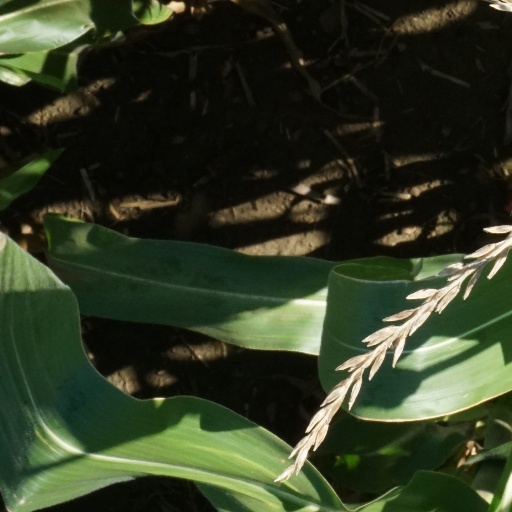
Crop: maize; corn